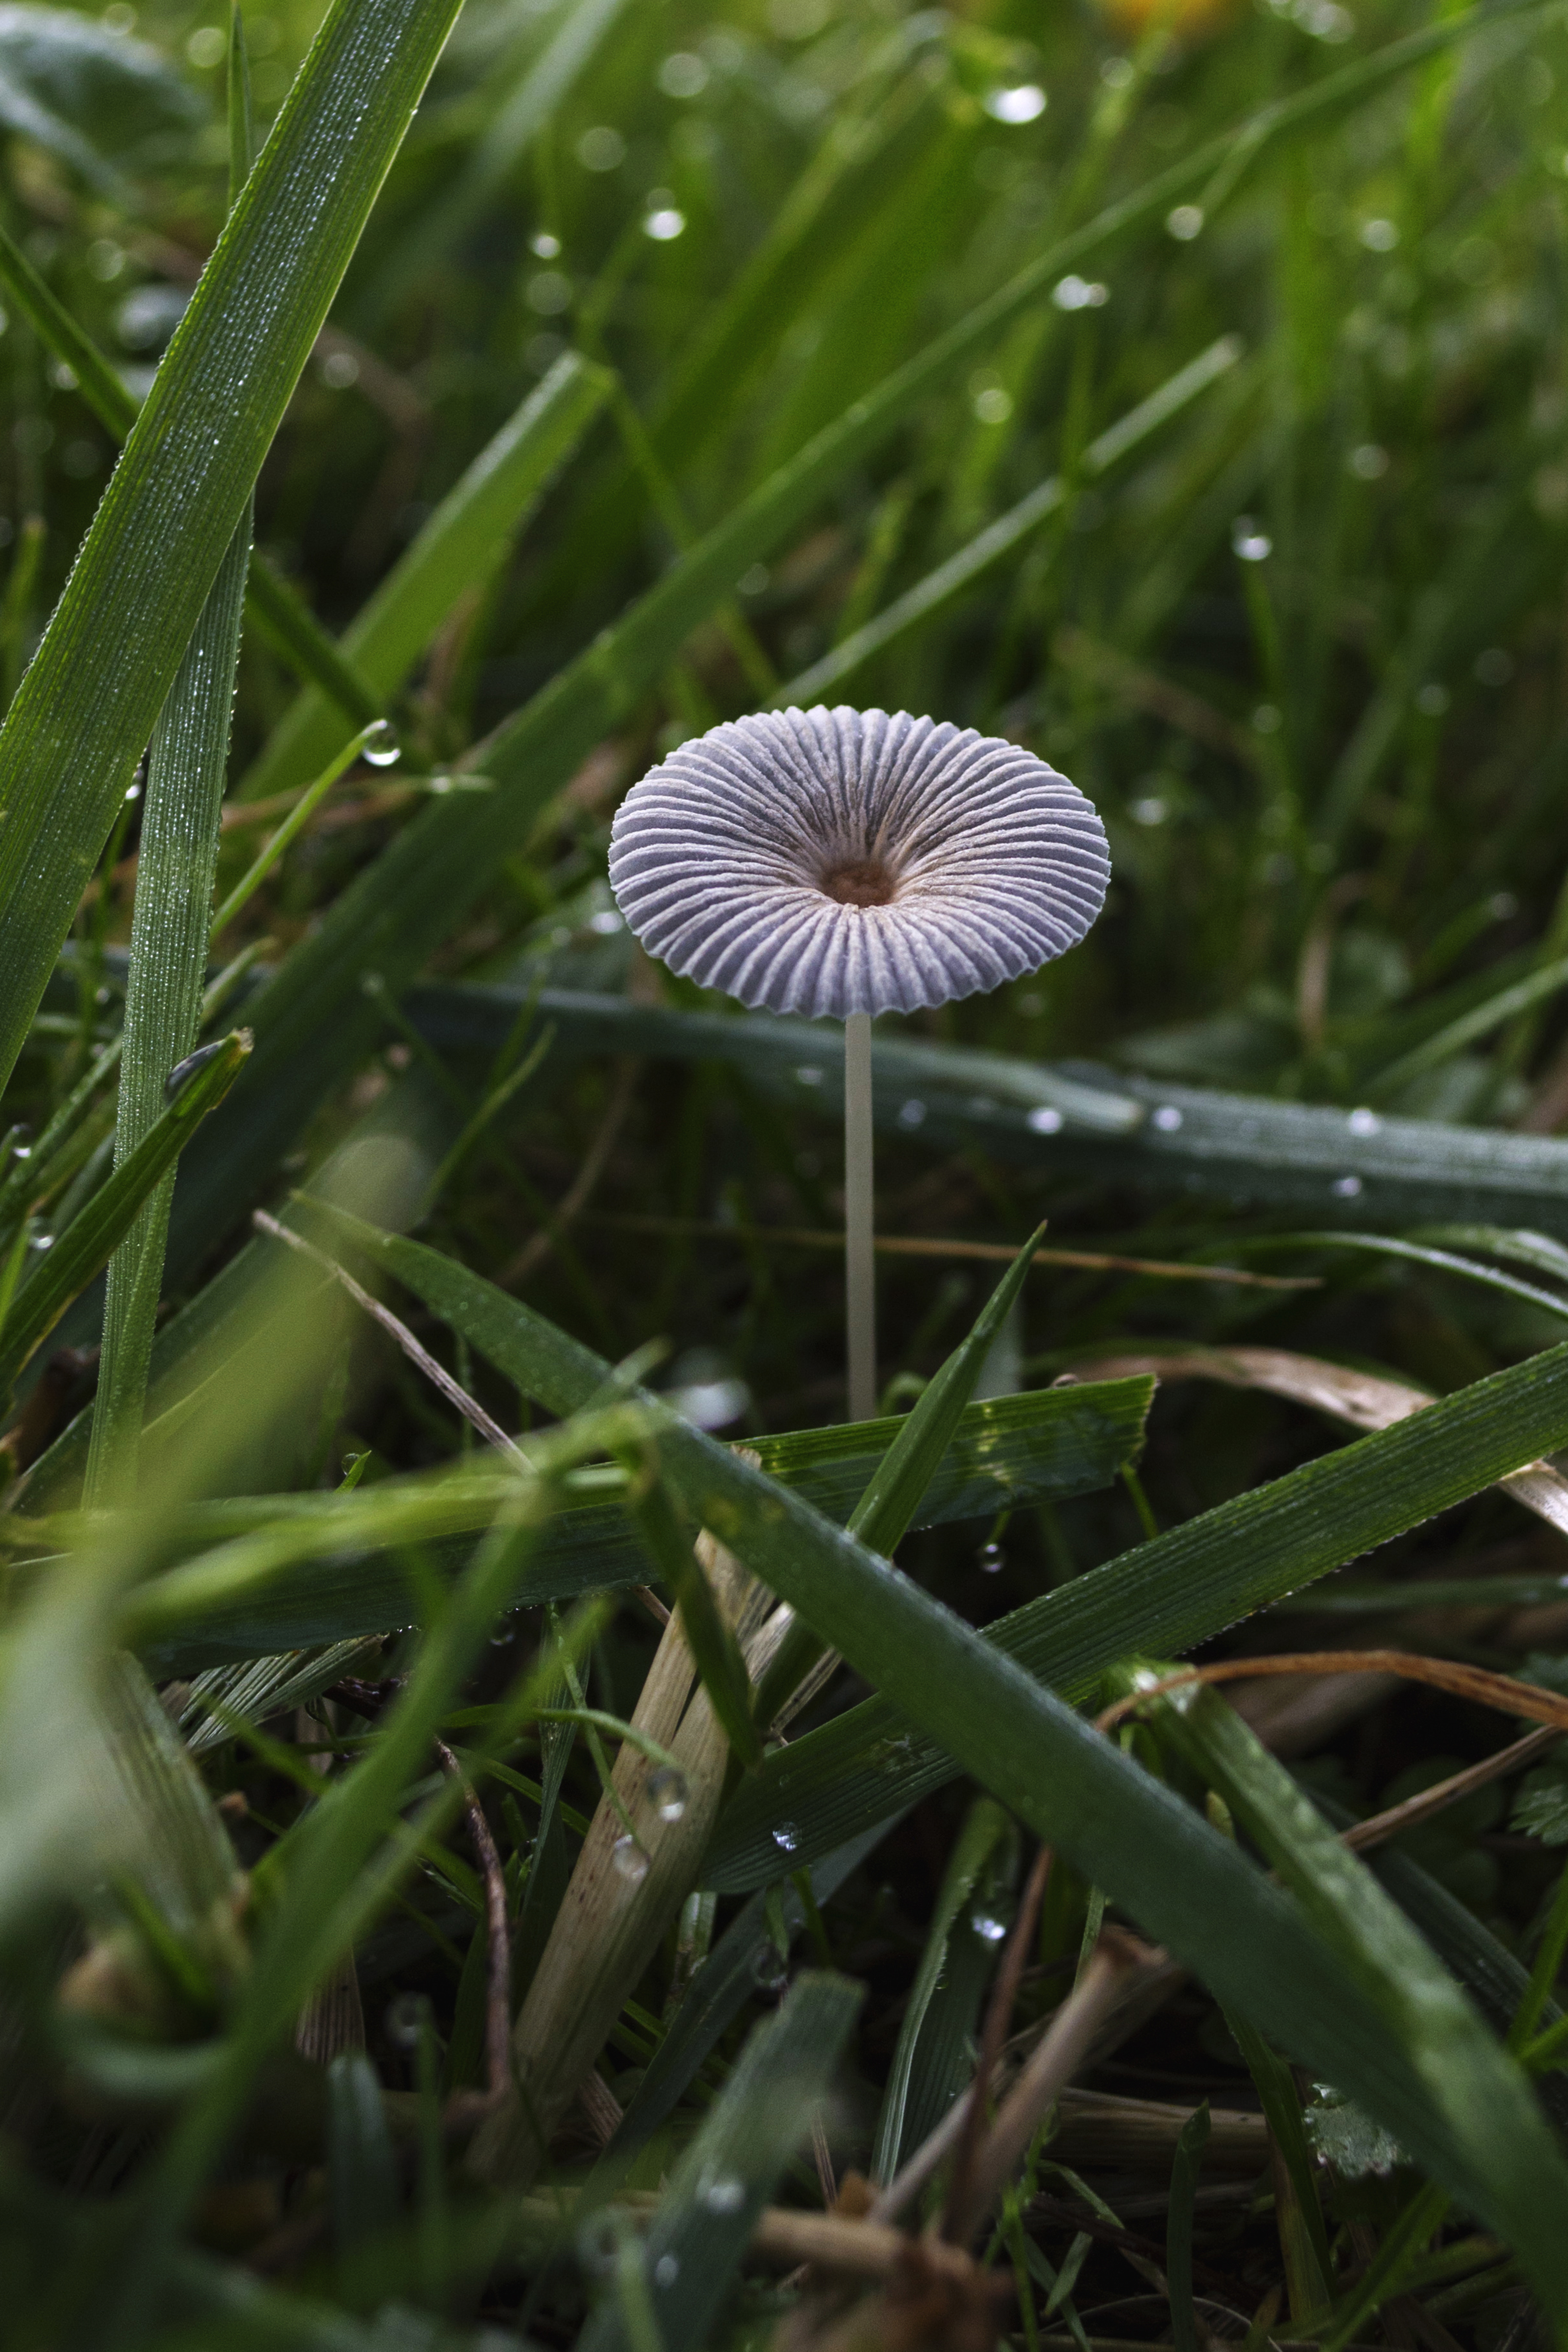
water, nature, grass, outdoor, drop, plant, lawn, photography, meadow, leaf, flower, green, botany, mushroom, nikon, flora, fauna, wildflower, close up, fungus, nederland, netherlands, zuidholland, outdoorphotography, habitat, gras, paulvandevelde, pdvandevelde, padagudaloma, natuurfotografie, dordrecht, biesbosch, nederlandinfotos, druppel, hollandse, paddestoel, macro photography, natural environment, grass family, plant stem